Caravel

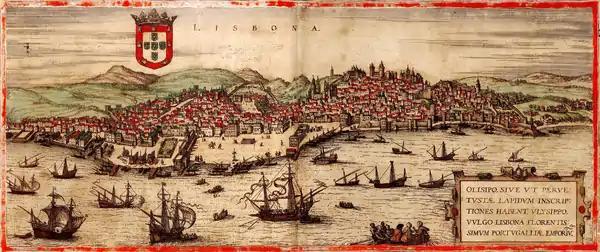

Towards the end of the 15th century, the Portuguese developed a larger version of the caravel, bearing a forecastle and sterncastle – though not as high as those of a carrack, which would have made it unweatherly – but most distinguishable for its square-rigged foremast, and three other masts bearing lateen rig. In this form it was referred to in Portuguese as a "round caravel" as in Iberian tradition, a bulging square sail is said to be round.